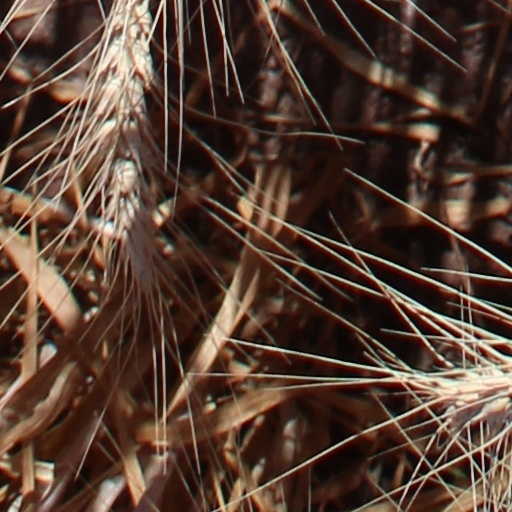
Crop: wheat